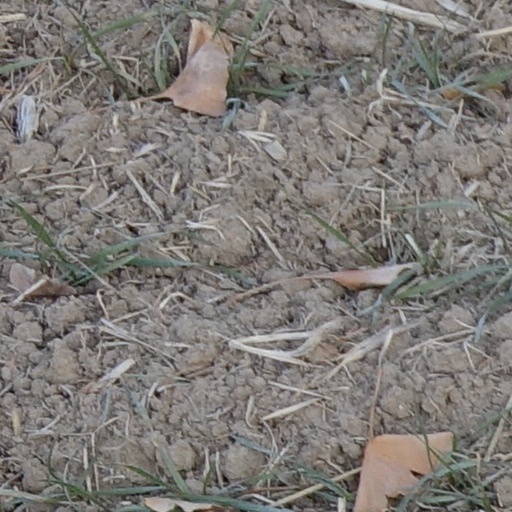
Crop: wheat